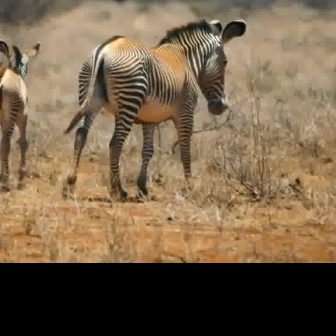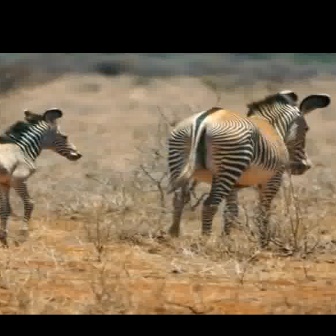
  Please identify the target specified by the bounding box [61,18,245,201] in the first image and locate it in the second image. Return the coordinates in [x_min,y_min,x_max,y_max] format.
Answer: [164,90,330,255]